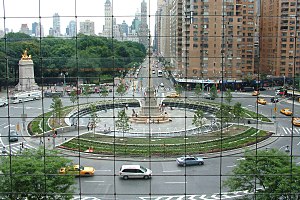
Time Warner Center / Galleri
Time Warner Center er en to-tårnsbygning i New York City. Bygningen blev opført i 2000 og måler en højde på 230 meter.